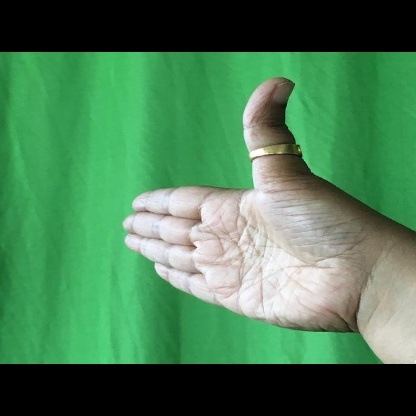
Mudra: Ardhachandran